RomArchive

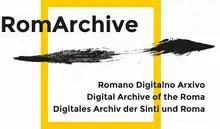
Logo

The RomArchive is a digital repository of Romani culture, established in 2015. Fourteen curators organised 5,000 objects, available in English, German and Romani. The archive has won a European Union Prize for Cultural Heritage and a Grimme-Preis.